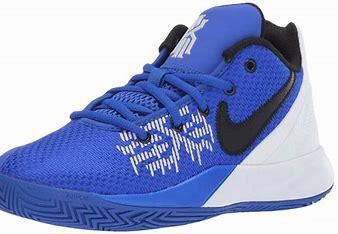
Brand: Nike
Model: Kyrie 2